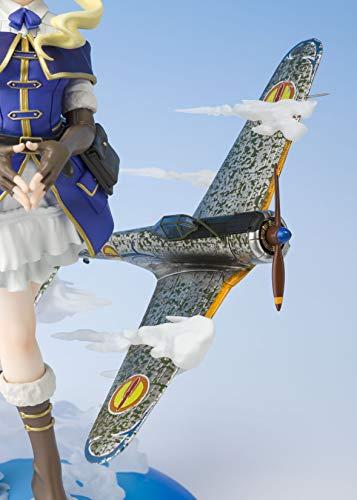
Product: TAMASHII NATIONS Bandai Figuartszero Enma The Kotobuki Squadron in The Wilderness Statue
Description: A new figuarts zero from the anime, ’ the kotobuki Squadron in the wilderness’.
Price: $34.17
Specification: ProductDimensions:5.9x5.9x7.8inches|ItemWeight:11.4ounces|ShippingWeight:11.4ounces(Viewshippingratesandpolicies)|ASIN:B07MLR48TK|Itemmodelnumber:-|Manufacturerrecommendedage:13yearsandup